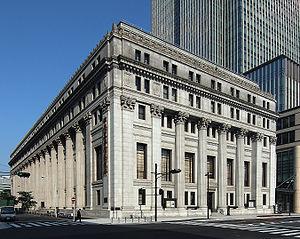
Cette liste présente les musées et les galeries d'art situés à Tokyo.
Le musée mémorial Mitsui est un musée d'art situé dans le quartier Nihonbashi de Tokyo.
Cette liste présente des constructions du Japon datant de l'ère Shōwa désignées biens culturels importants du Japon. Au vingt février 2012, trente-sept constructions ou groupes de bâtiments font partie du patrimoine culturel du Japon. Une entrée dans cette liste peut recouvrir plus d'un élément.